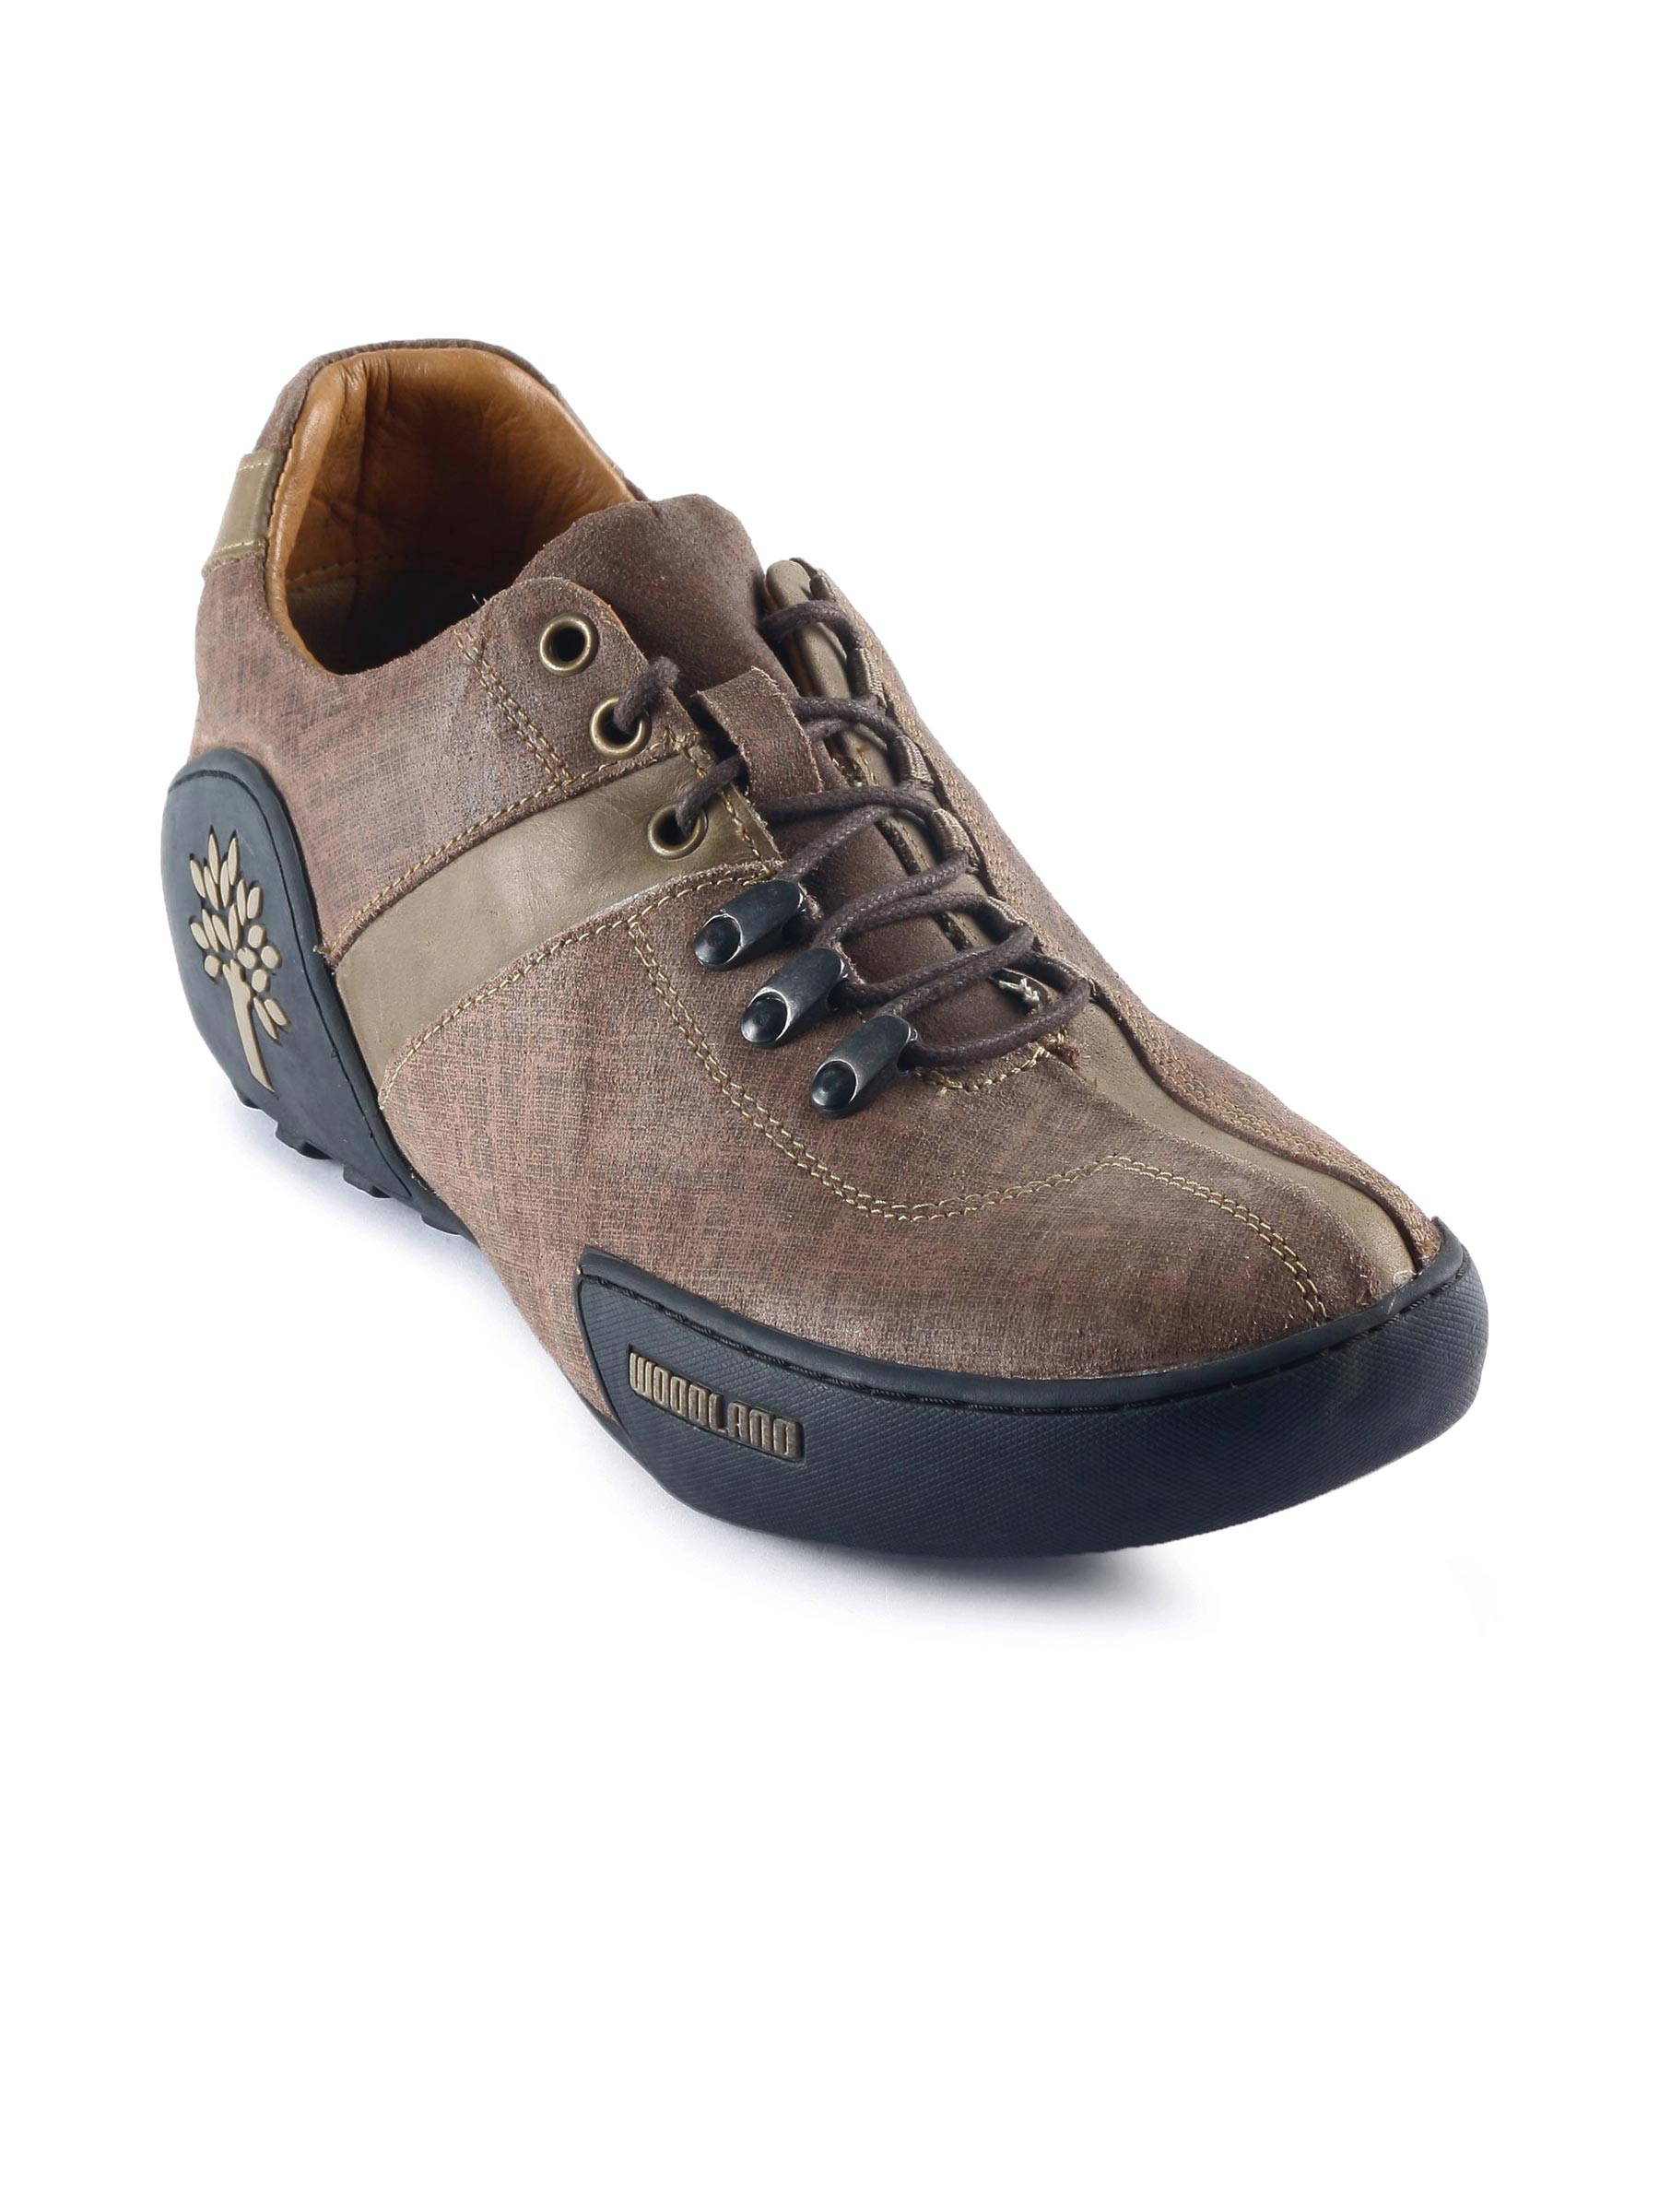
Woodland Men Brown Casual Shoes
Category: Footwear / Shoes / Casual Shoes
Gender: Men
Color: Brown
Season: Summer 2016
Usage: Casual